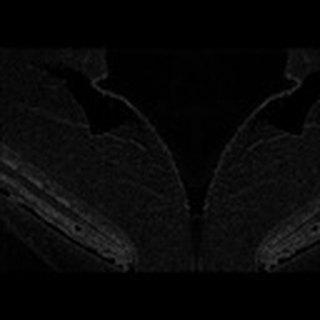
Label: cotton_army_worm